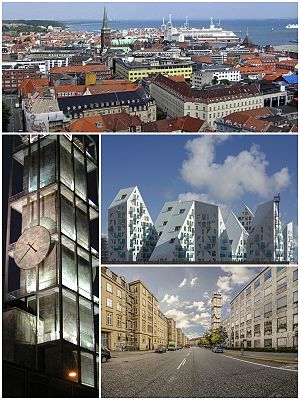
Aarhus
Aarhus eller Århus er Danmarks næststørste og Jyllands største byområde med 280.534 indbyggere. I Aarhus Kommune bor der 349.983 indbyggere. I den større byzone regner Eurostat med et befolkningstal på 845.971.